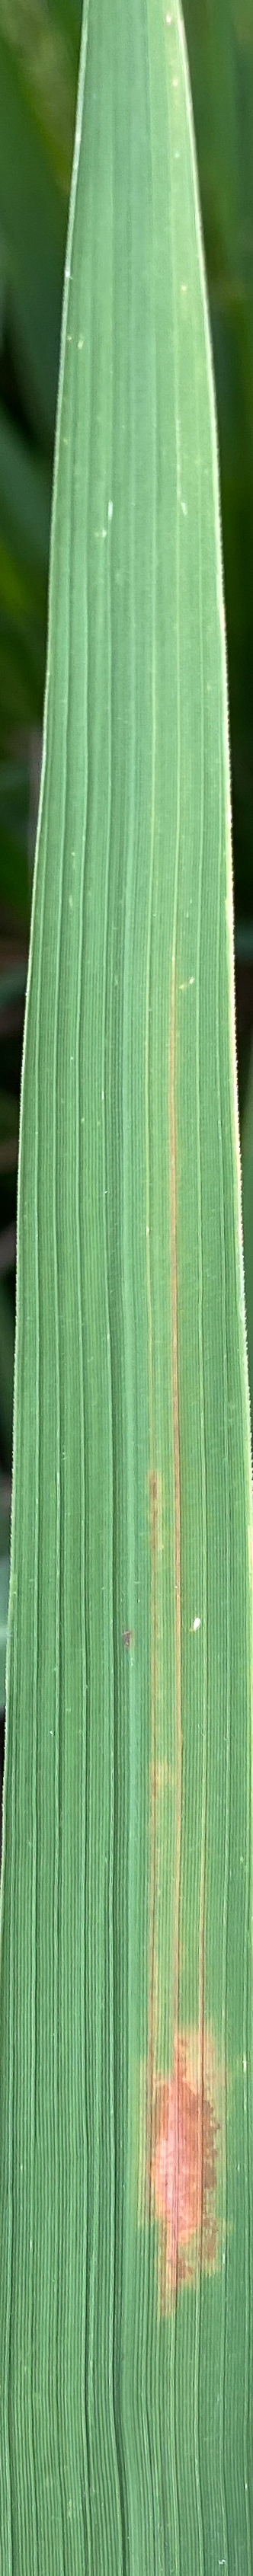
Nhãn: K